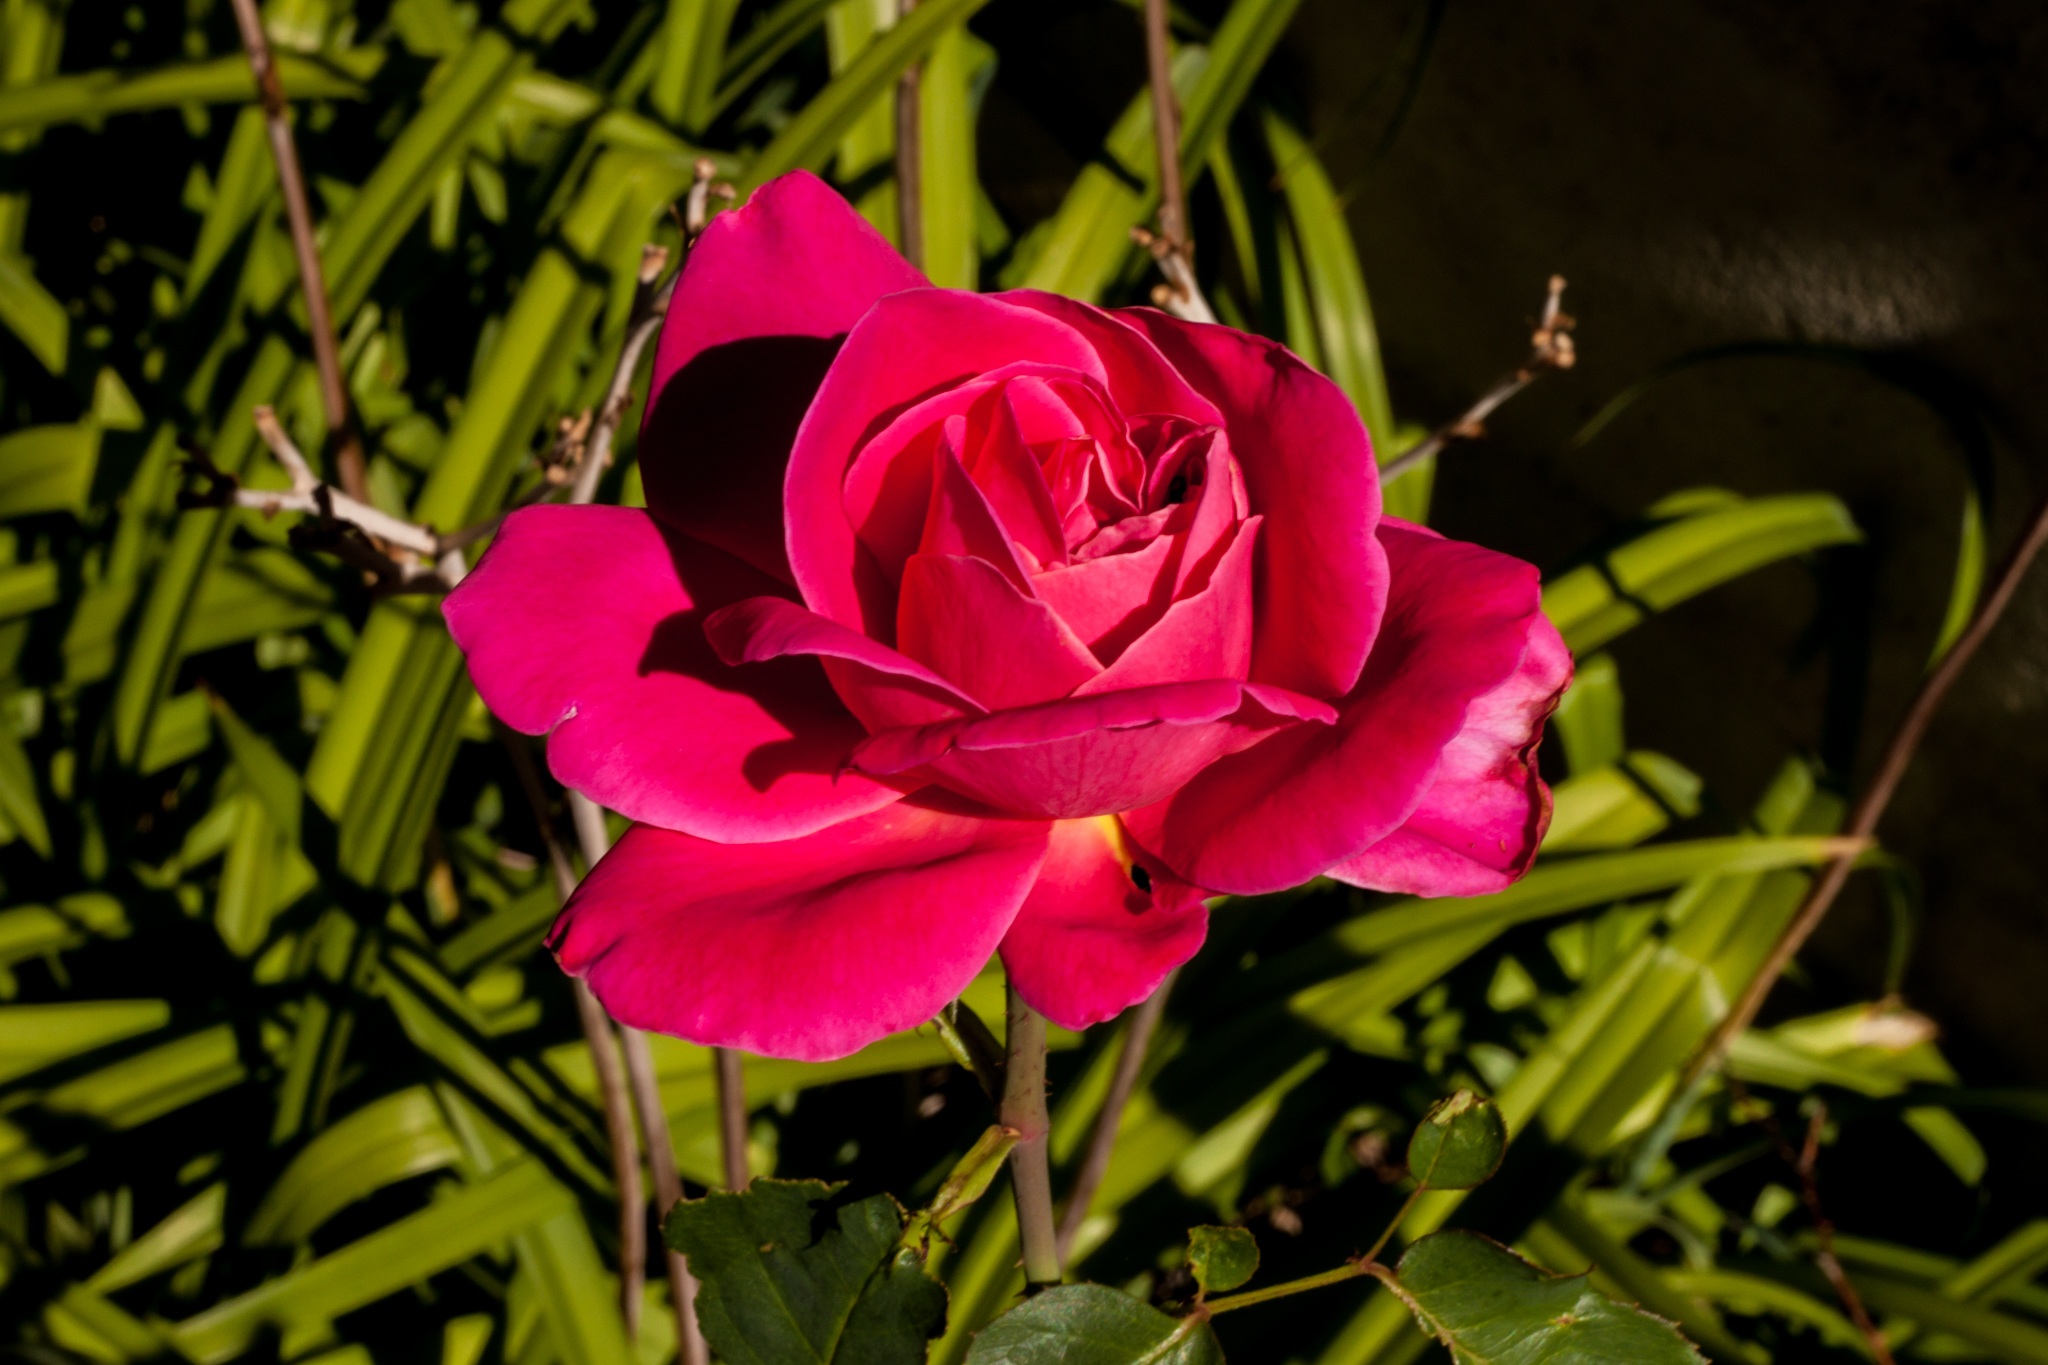
plant, flower, petal, rose, red, botany, pink, flora, macro photography, flowering plant, garden roses, rose family, plant stem, land plant